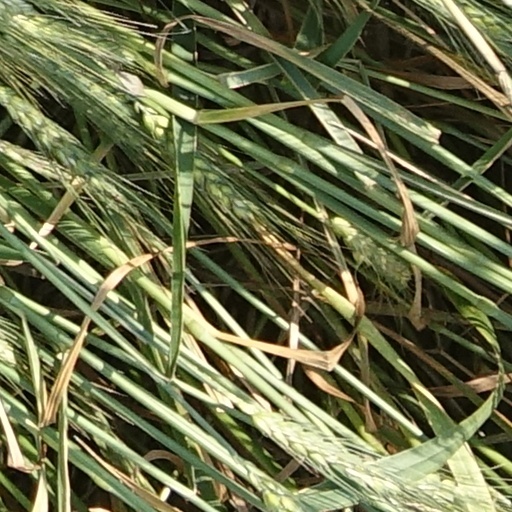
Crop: wheat